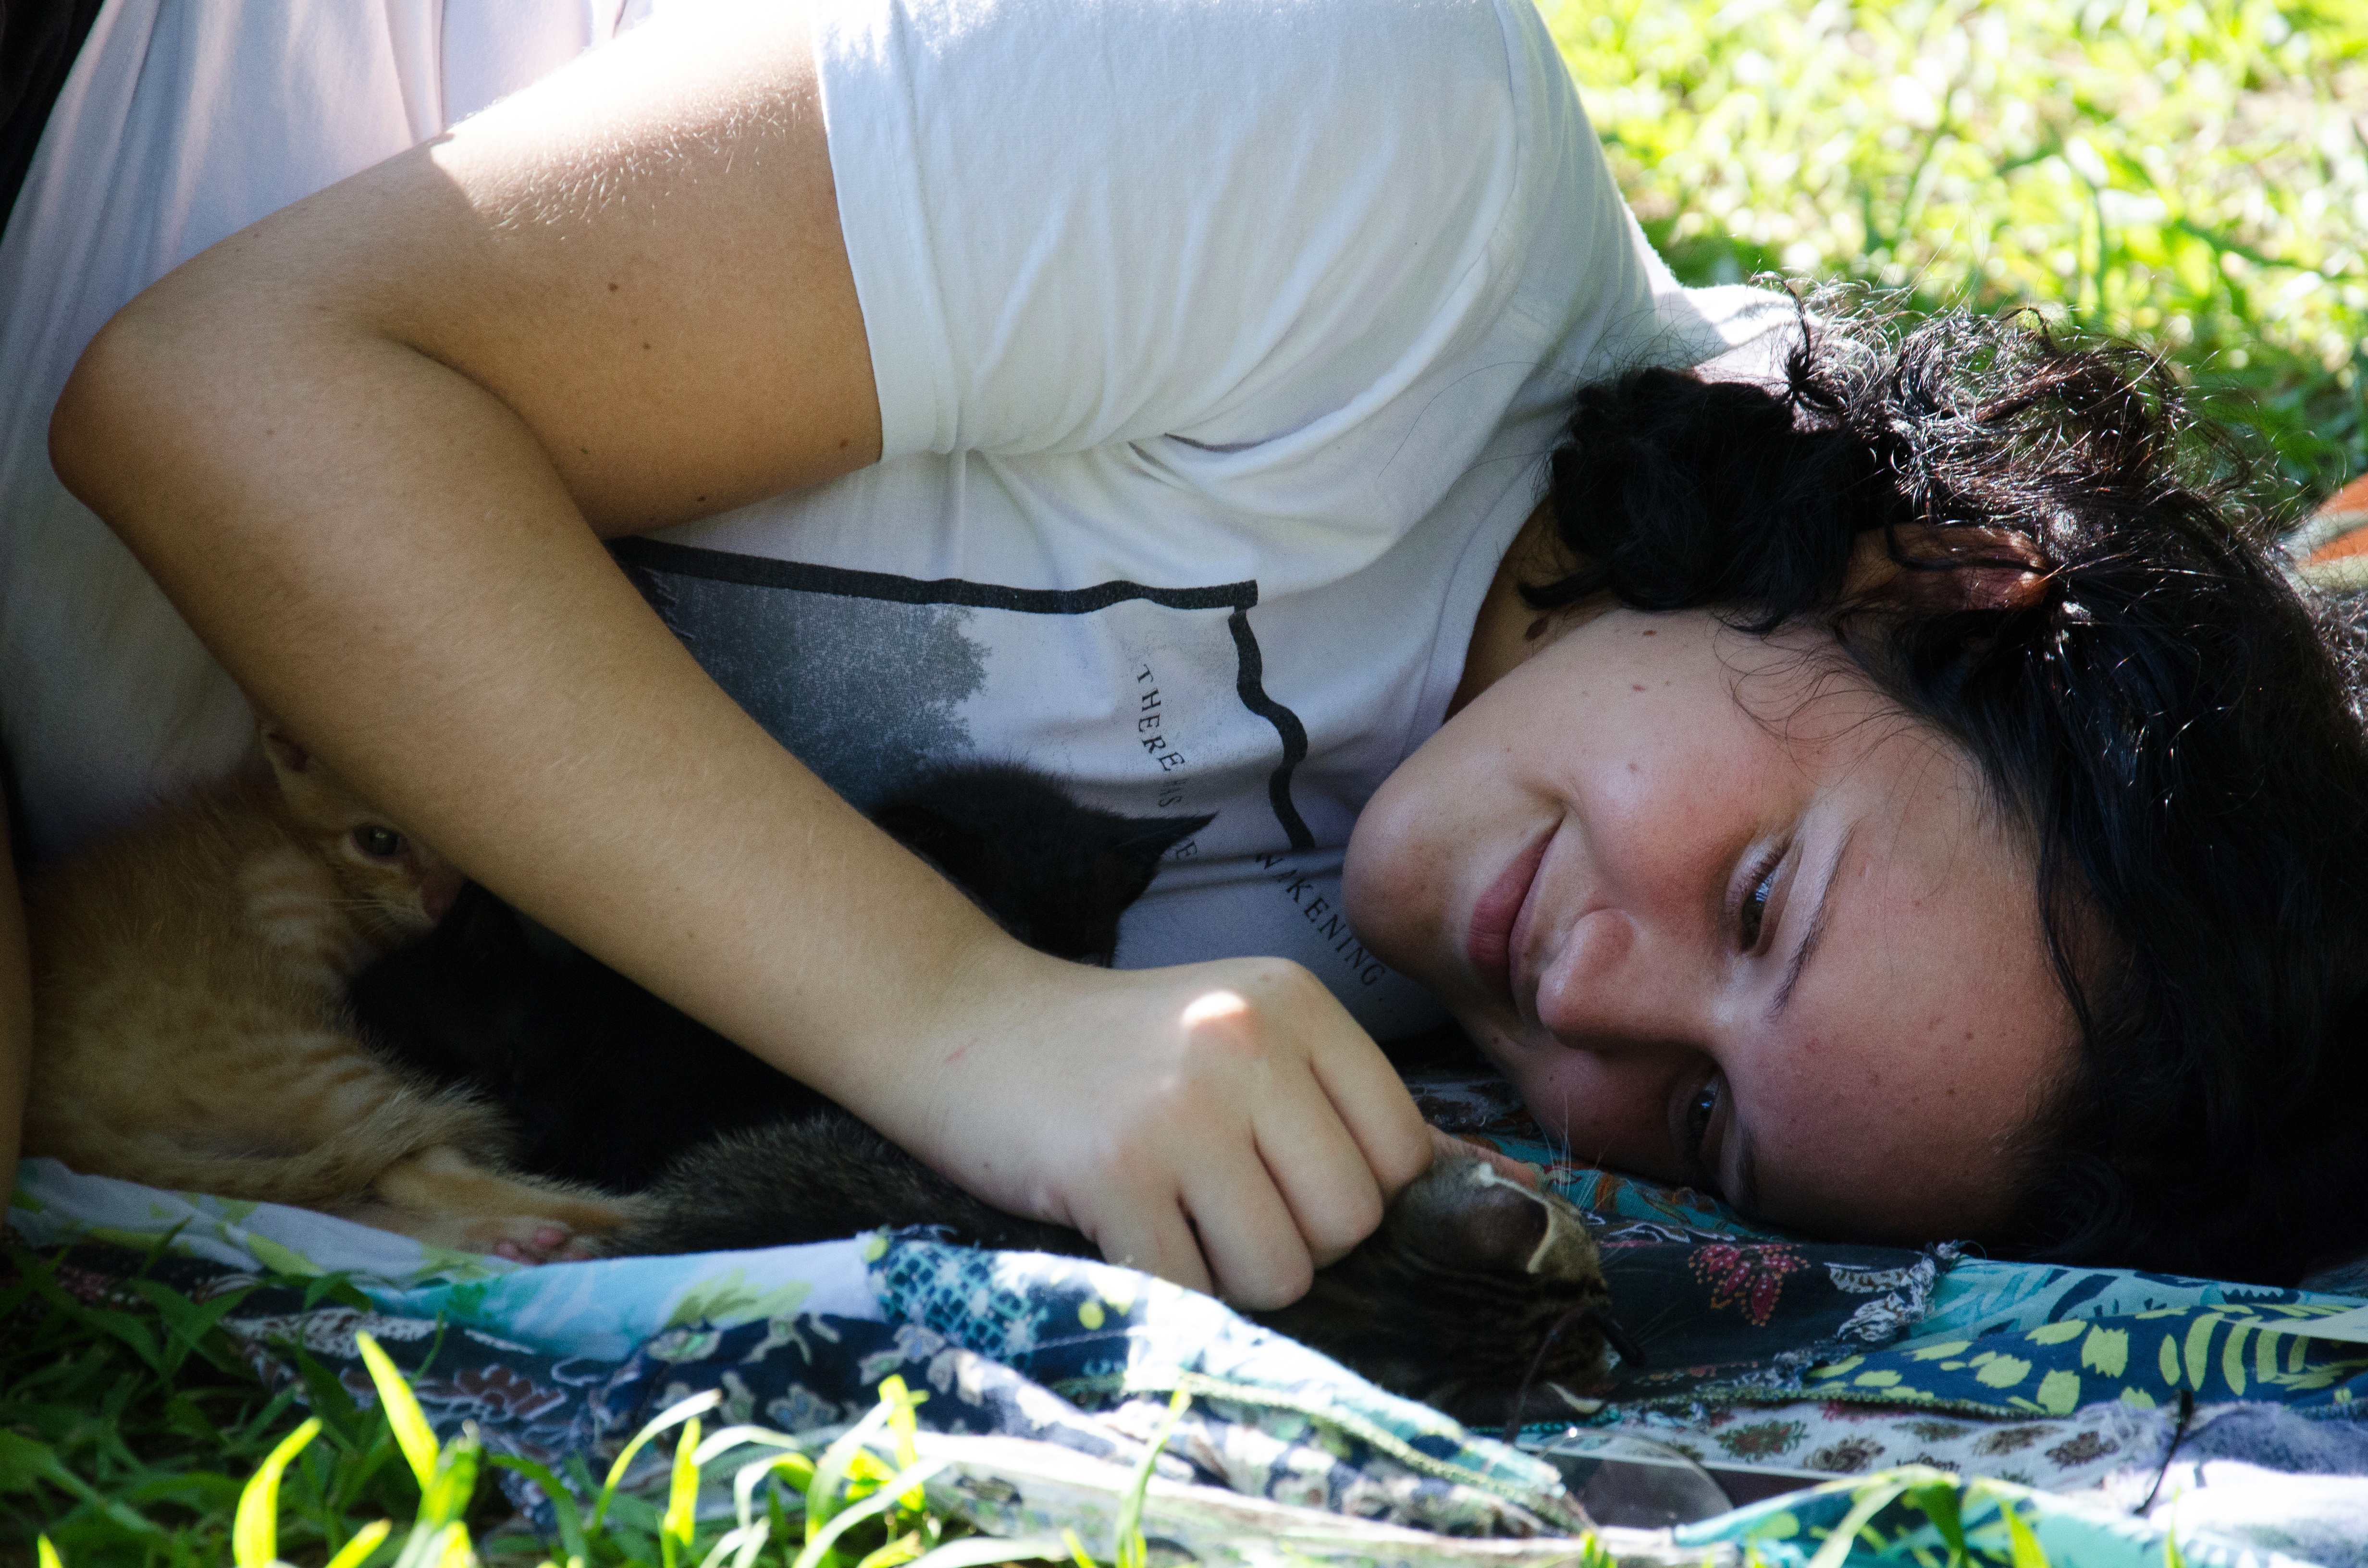
person, people, girl, woman, cute, love, model, park, child, animals, beautiful, kittens, young woman, feeling, puppies, interaction, girl lying on the grass, cuteness, human action, woman with cats, woman playing with cats, woman lying in grass, girl with cats